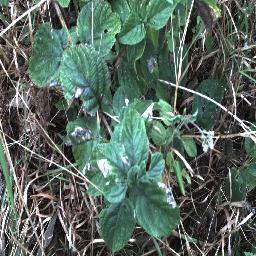
Label: lantana